Cornbread Red

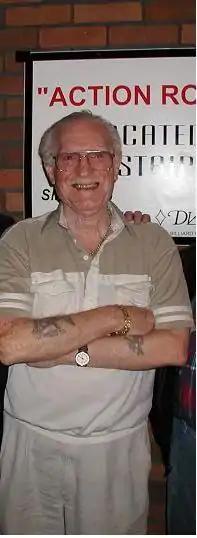
Cornbread Red at the Derby City Classic, Louisville, Kentucky, January 2003

Billy Joe "Cornbread Red" Burge (December 17, 1931 – February 13, 2004), was an American pool player. Inducted into the One-pocket Hall of Fame in 2004 and the Bank Pool Hall of Fame in 2005, Cornbread Red is revered as "one of the most talented characters in the history of pool" and considered as one of the hustlers.